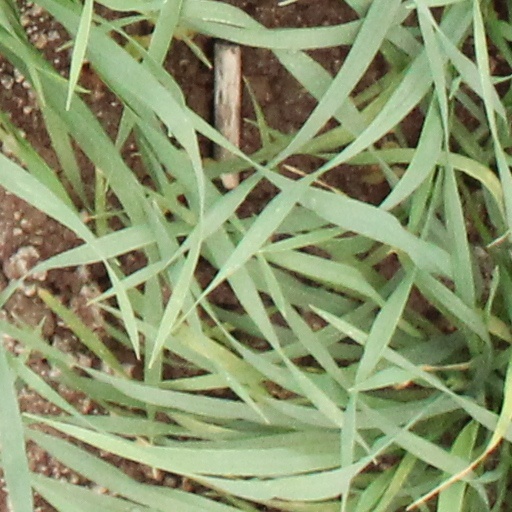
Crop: wheat